2016 Pure Michigan 400

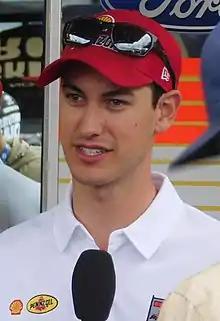
Joey Logano scored the pole position.

Joey Logano scored the pole for the race with a time of 35.697 and a speed of . Logano said afterwards that he was "excited (about the pole). I thought our car was really good in race trim earlier. … In qualifying trim, I didn’t think we would make it happen today, but on the last run, Todd Gordon (crew chief) made some good adjustments and gave me a pep talk, and game on. I was ready to go. I was going to drive the heck out of it and hope for the best. Once you get into the last round (of qualifying) and you are eighth on the board, what is the difference between eighth and 12th? You might as well hammer down.” He also added that Michigan "is very unique. For one, you're going 220 mph. That's freaking insane. But it's a lot of fun."